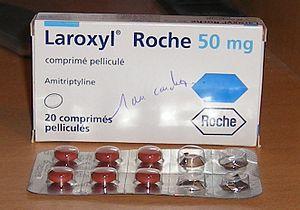
boîte de Laroxyl Roche 50 mg Amitiptyline